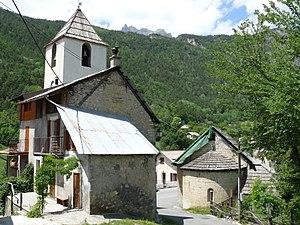
Saint-Martin-d'Entraunes - Eglise Saint-Martin et clocher
L'église Saint-Martin est une église romane à Saint-Martin-d'Entraunes dans les Alpes-Maritimes. L’église est située à la sortie du village, en direction du col des Champs et du col de la Cayolle. Elle présente la particularité d’avoir son clocher séparé de l'église.
Saint-Martin-d’Entraunes est une commune française située dans le département des Alpes-Maritimes, en région Provence-Alpes-Côte d'Azur. Ses habitants sont appelés les Saint-Martinois. Sur le territoire de cette commune se trouve la petite station de sports d'hiver de Val Pelens, sur la route du col des Champs.